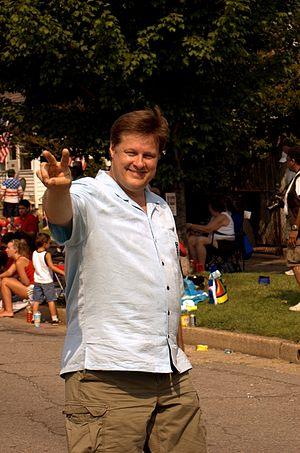
Kevin Zeese, né en 1955 à New York, est un militant politique américain, favorable à la légalisation du cannabis.